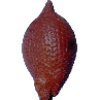
Label: salak